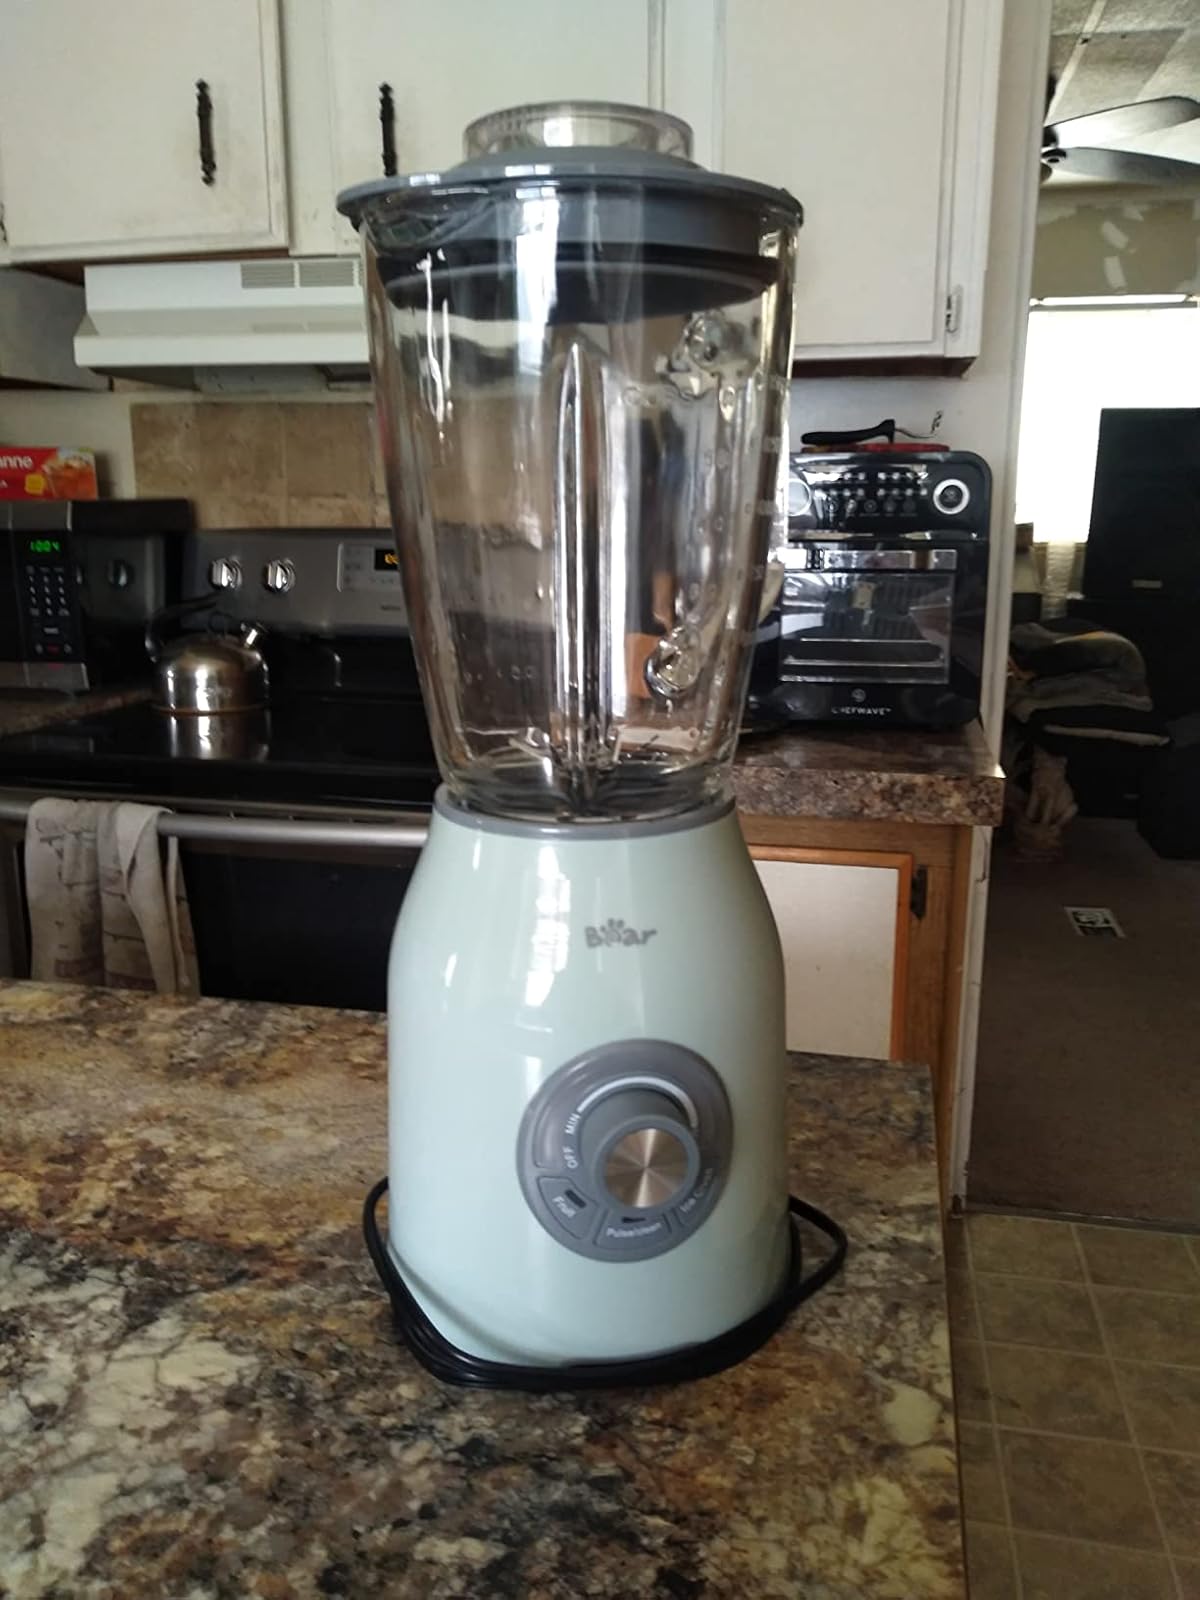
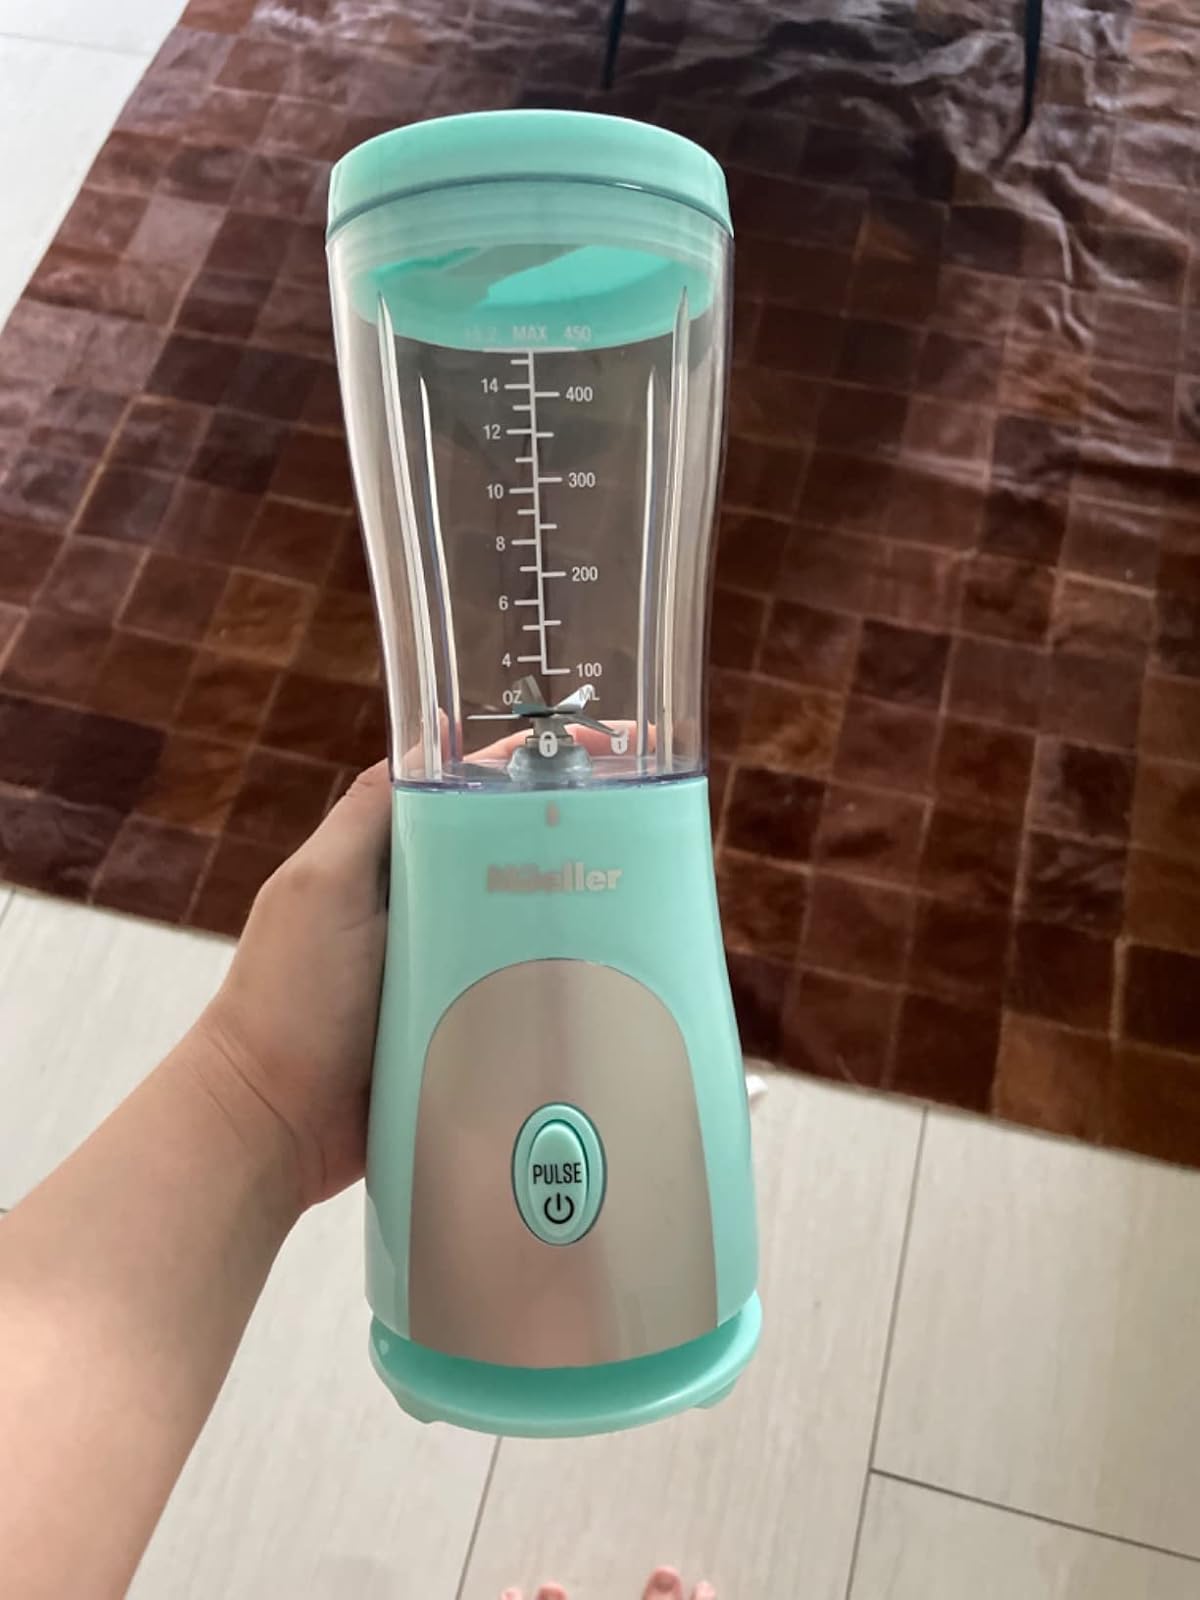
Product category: items_blender
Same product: no